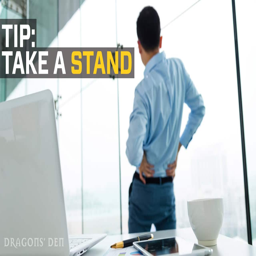
a man stands up from his desk and stretches his back .